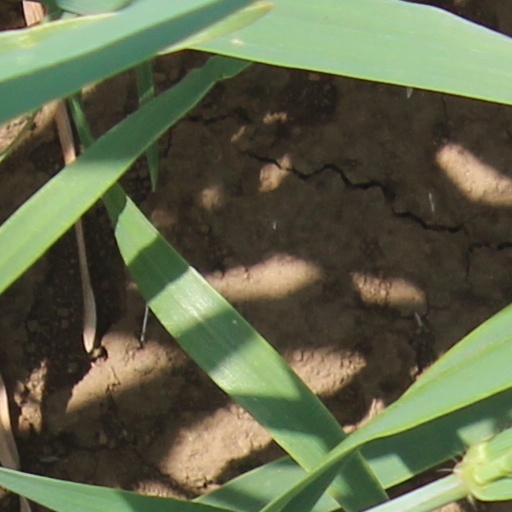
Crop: wheat